.35 Winchester Self-Loading

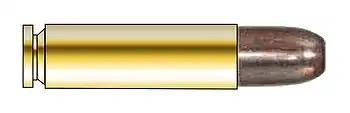
".35 Winchester Self-Loading" cartridge diagram.

Many now consider the .35SL inadequate as a deer round, but it may still be suitable for coyote or similar medium-sized game at close ranges. When first introduced however, the notable firearm expert Townsend Whelen noted the .35SL cartridge as displaying similar ballistics as the .38-40 black powder, low-pressure cartridge.